Berenhap

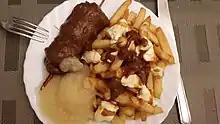
A meal with berenhap

A berenhap (Bear's bite in English) or spoetnik (Sputnik in English) is a deep-fried fast food snack from the Netherlands. It consists of a sliced meatball and fried onion rings on a wooden skewer, smothered in peanut sauce. The snack is also served with "Zigeunersaus" (literally translated: Gypsy-sauce), or a cold curry sauce should one not like peanut sauce. Sometimes, pineapple or bell pepper are used as well as onion rings.